Manoranjan Das

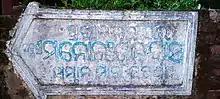
A street in 42 muza, patana, dedicated to Sri Manoranjan Das.

Born in 1923 in a village (named "Patana,42-Mouza, Cuttack sadar") near Cuttack, he did his schooling in Kujang near Paradip, completing his intermediate in 1942. Thereafter he joined Ravenshaw College in Cuttack.